Henry Plummer

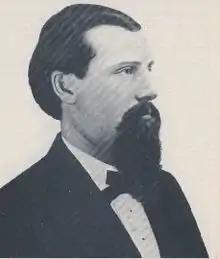
Henry Plummer before 1864

Henry Plummer (c. 1832–1864) was a prospector, lawman, and outlaw in the American West in the 1850s and 1860s, who was known to have killed several men. He was elected sheriff of what was then Bannack, Idaho Territory, in 1863 and served until 1864, during which period he was accused of being the leader of a "road agent" gang of outlaws known as the "Innocents," who preyed on shipments from what was then Virginia City, Idaho Territory to other areas. In response some leaders in Virginia City formed the Vigilance Committee of Alder Gulch and began to take action against Plummer's gang, gaining confessions from a couple of men they arrested in early January 1864. On January 10, 1864, Plummer and two associates were arrested in Bannack by a company of the vigilantes and summarily hanged. Plummer was given a posthumous trial in 1993 which led to a mistrial. The jury was split 6–6.